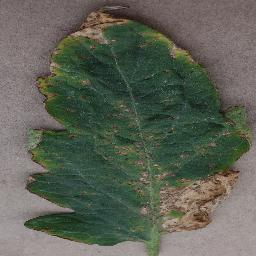
Label: Tomato___Bacterial_spot